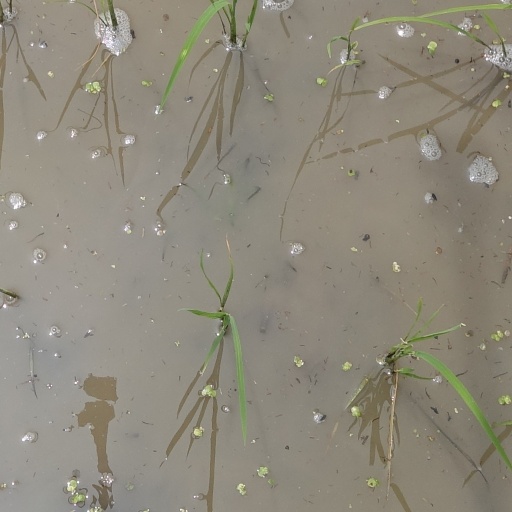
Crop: rice